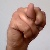
The image shows a hand gesture representing the letter 'N' in Indian Sign Language.